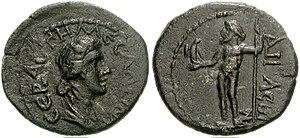
Bronze frappe à Aegae (Asie). Droit